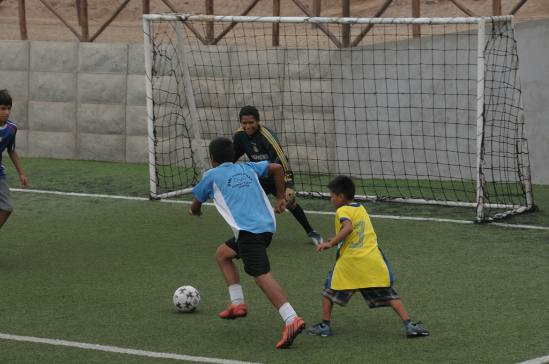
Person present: Yes